Fabian Biörck

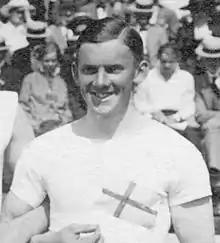

Carl Fabian Biörck (21 October 1893 – 27 September 1977) was a Swedish gymnast who won a team gold medal in the Swedish system event at the 1920 Summer Olympics. He was also the 1917 Swedish champion in the 400 m sprint.